Bacteriology

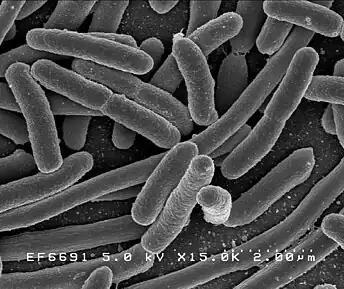
Scanning electron micrograph of "Escherichia coli", a common human pathogen and research organism.

Bacteriology is the branch and specialty of biology that studies the morphology, ecology, genetics and biochemistry of bacteria as well as many other aspects related to them. This subdivision of microbiology involves the identification, classification, and characterization of bacterial species. Because of the similarity of thinking and working with microorganisms other than bacteria, such as protozoa, fungi, and non-microorganism viruses, there has been a tendency for the field of bacteriology to extend as microbiology. The terms were formerly often used interchangeably. However, bacteriology can be classified as a distinct science.